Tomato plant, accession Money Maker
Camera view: horizontal (90 deg, fisheye); turntable rotation: 240 degrees
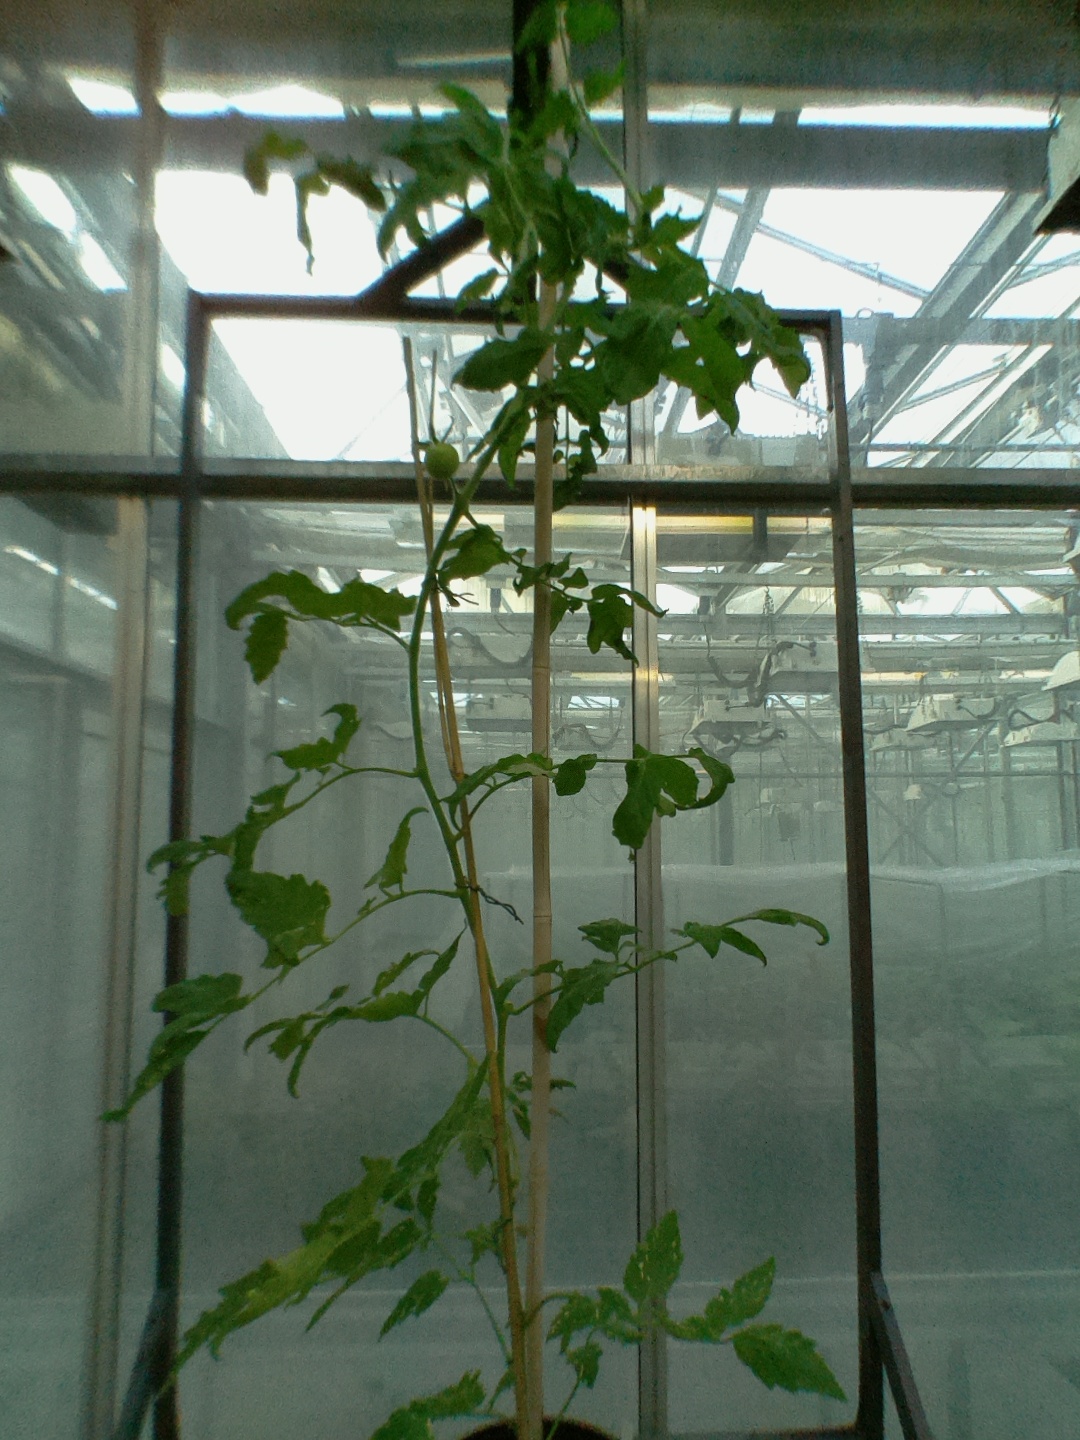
BBCH growth stage 71: 10%-20% of final fruit size